Lullaby (2014 film)

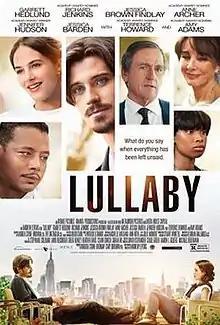
Promotional poster

Lullaby is a 2014 American drama film written and directed by Andrew Levitas, and starring Garrett Hedlund, Richard Jenkins, Anne Archer, Jessica Brown Findlay, Amy Adams, Jessica Barden, Terrence Howard, and Jennifer Hudson. The movie explores the right-to-die issues of a cancer-stricken Jewish patriarch who has decided to stop taking his medication and turn off his life support machines, and how his decision affects his family members' relationships with him and with each other.